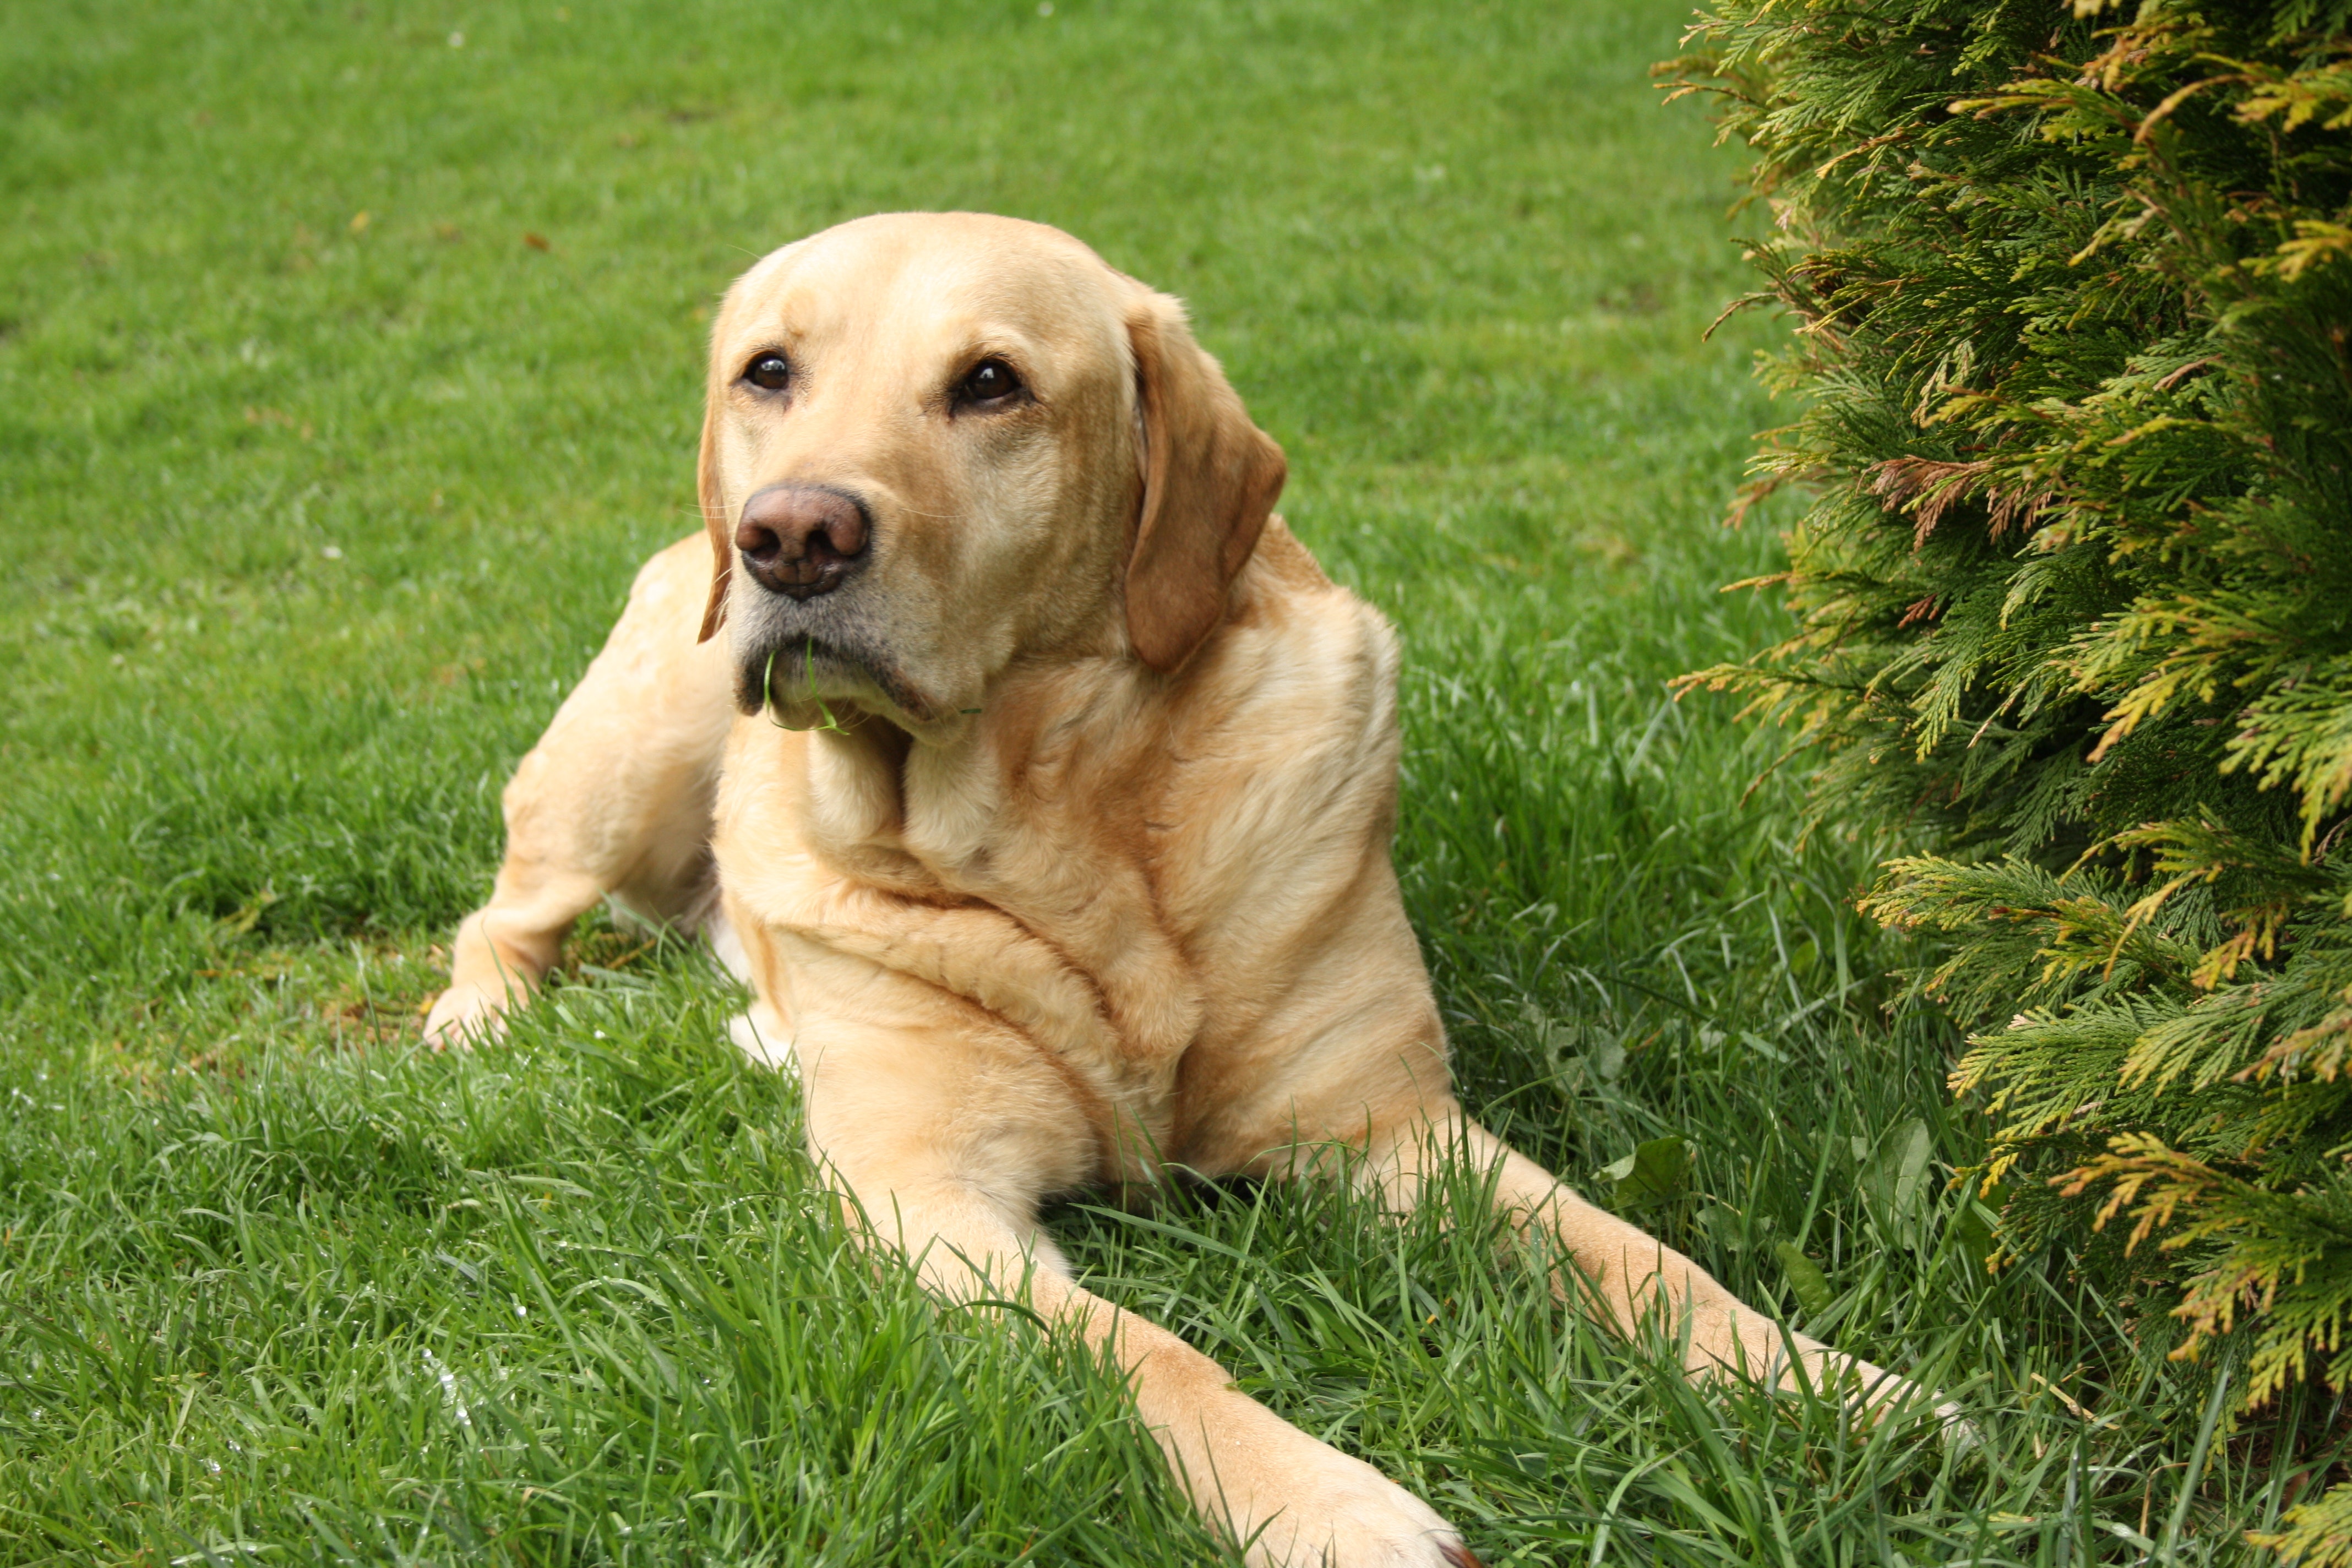
dog, mammal, vertebrate, dog breed, canidae, golden retriever, retriever, carnivore, labrador retriever, grass, sporting group, companion dog, snout, broholmer, plant, fawn, hunting dog, guard dog